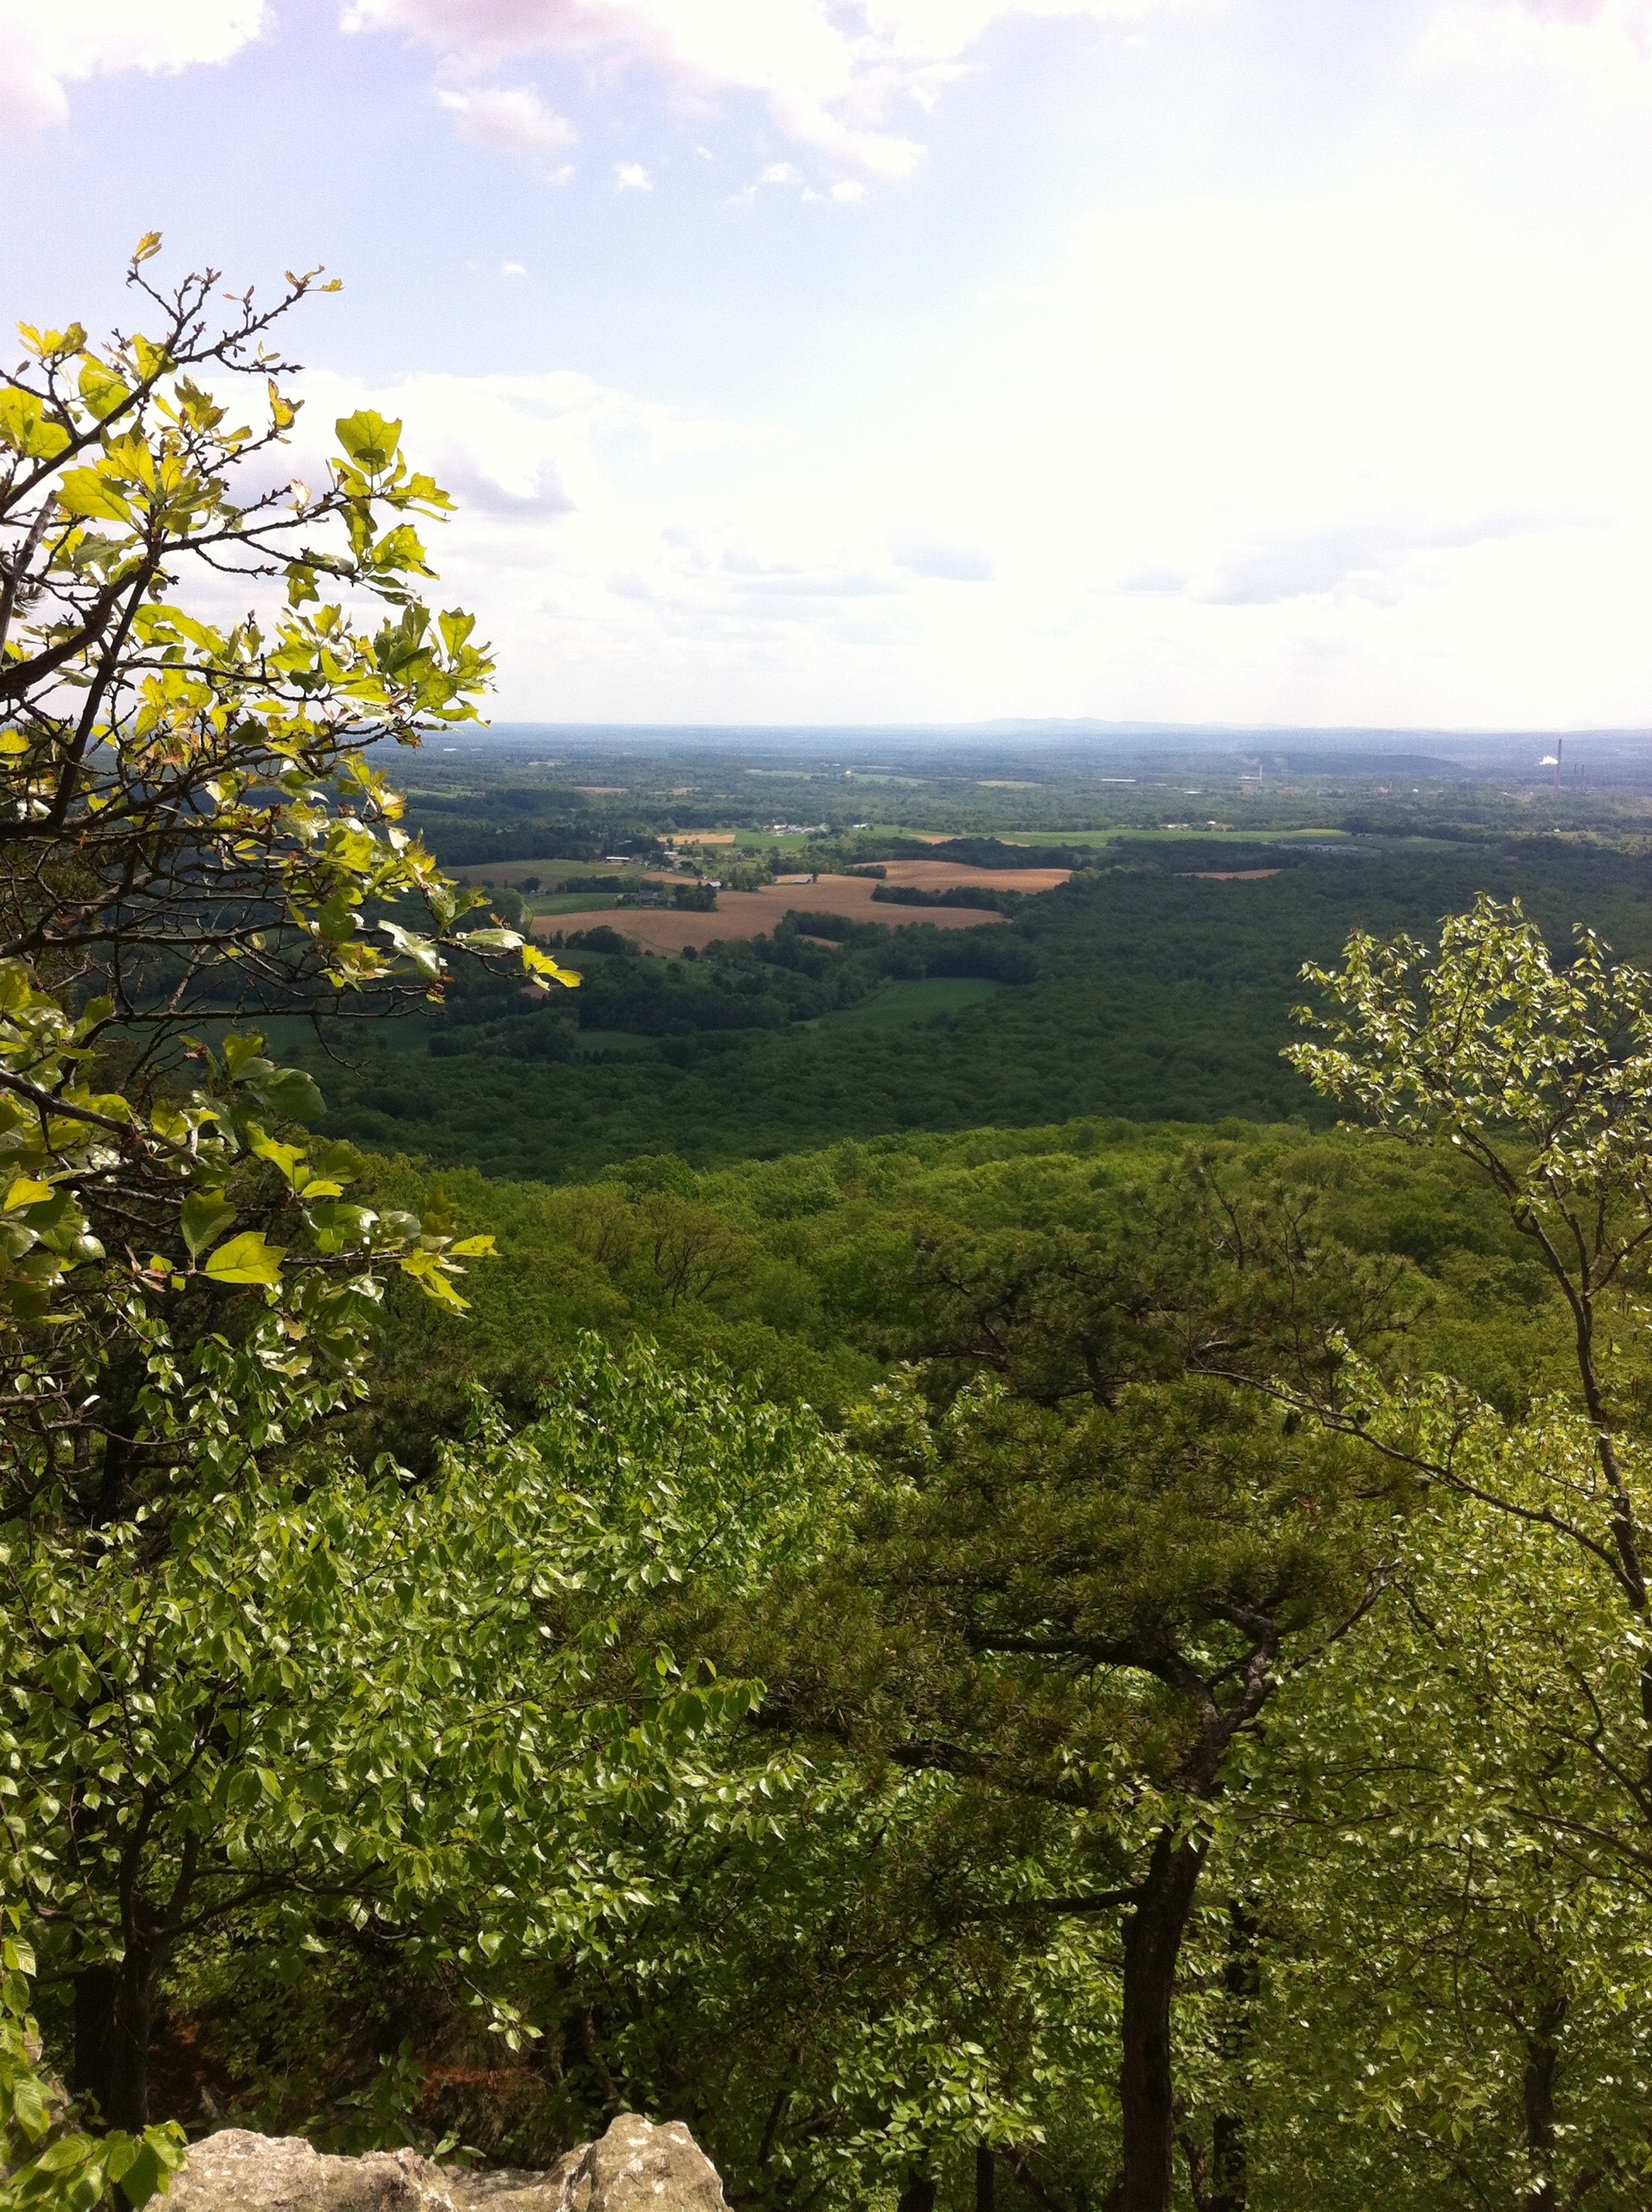
landscape, tree, nature, forest, outdoor, rock, horizon, wilderness, mountain, plant, hiking, meadow, leaf, hill, flower, view, valley, summer, autumn, ridge, vegetation, habitat, ecosystem, rural area, natural environment, woody plant, mountainous landforms